Fuzzy Woodruff

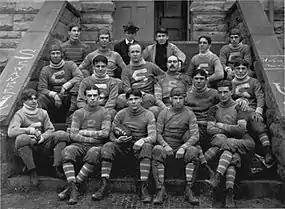
Sewanee's "Iron Men" of 1899

Recalling the only game in which the 'Iron Men' of the undefeated 1899 Sewanee Tigers football team, who won five road games in six days, were scored upon–by John Heisman's Auburn team in a close 11 to 10 win, Woodruff wrote:Under Heisman's tutelage, Auburn played with a marvelous speed and dash that couldn't be gainsaid and which fairly swept Sewanee off its feet. Only the remarkable punting of Simkins kept the game from being a debacle.